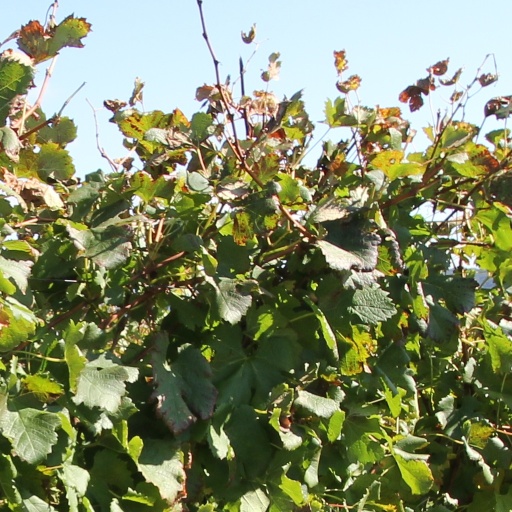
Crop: grape